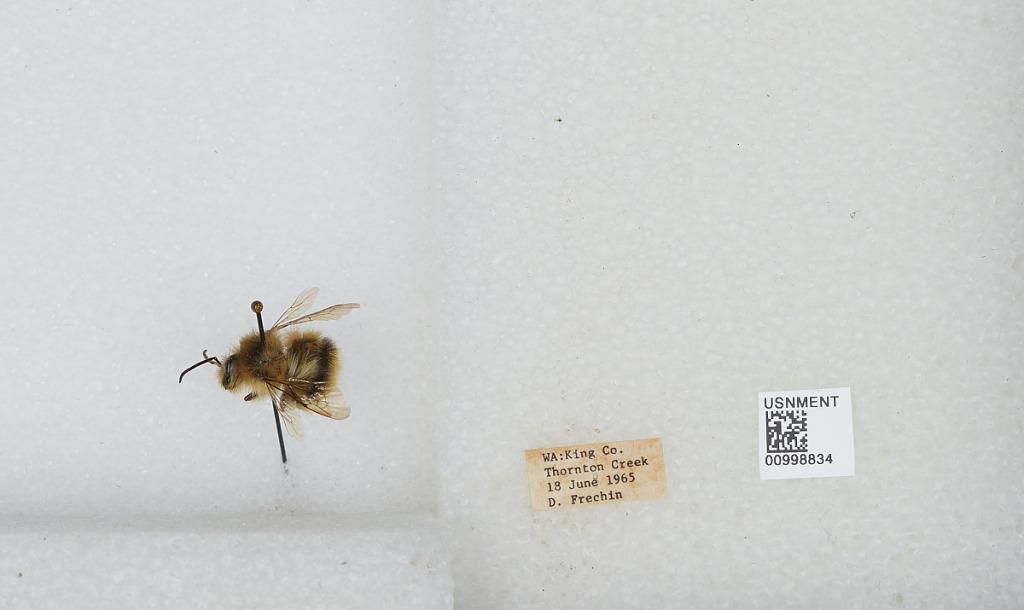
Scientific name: Bombus (Pyrobombus) mixtus Cresson
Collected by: D. Frechin
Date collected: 1965-6-18
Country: United States
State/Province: Washington
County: King
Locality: Thornton Creek
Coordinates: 47.7031, -122.309